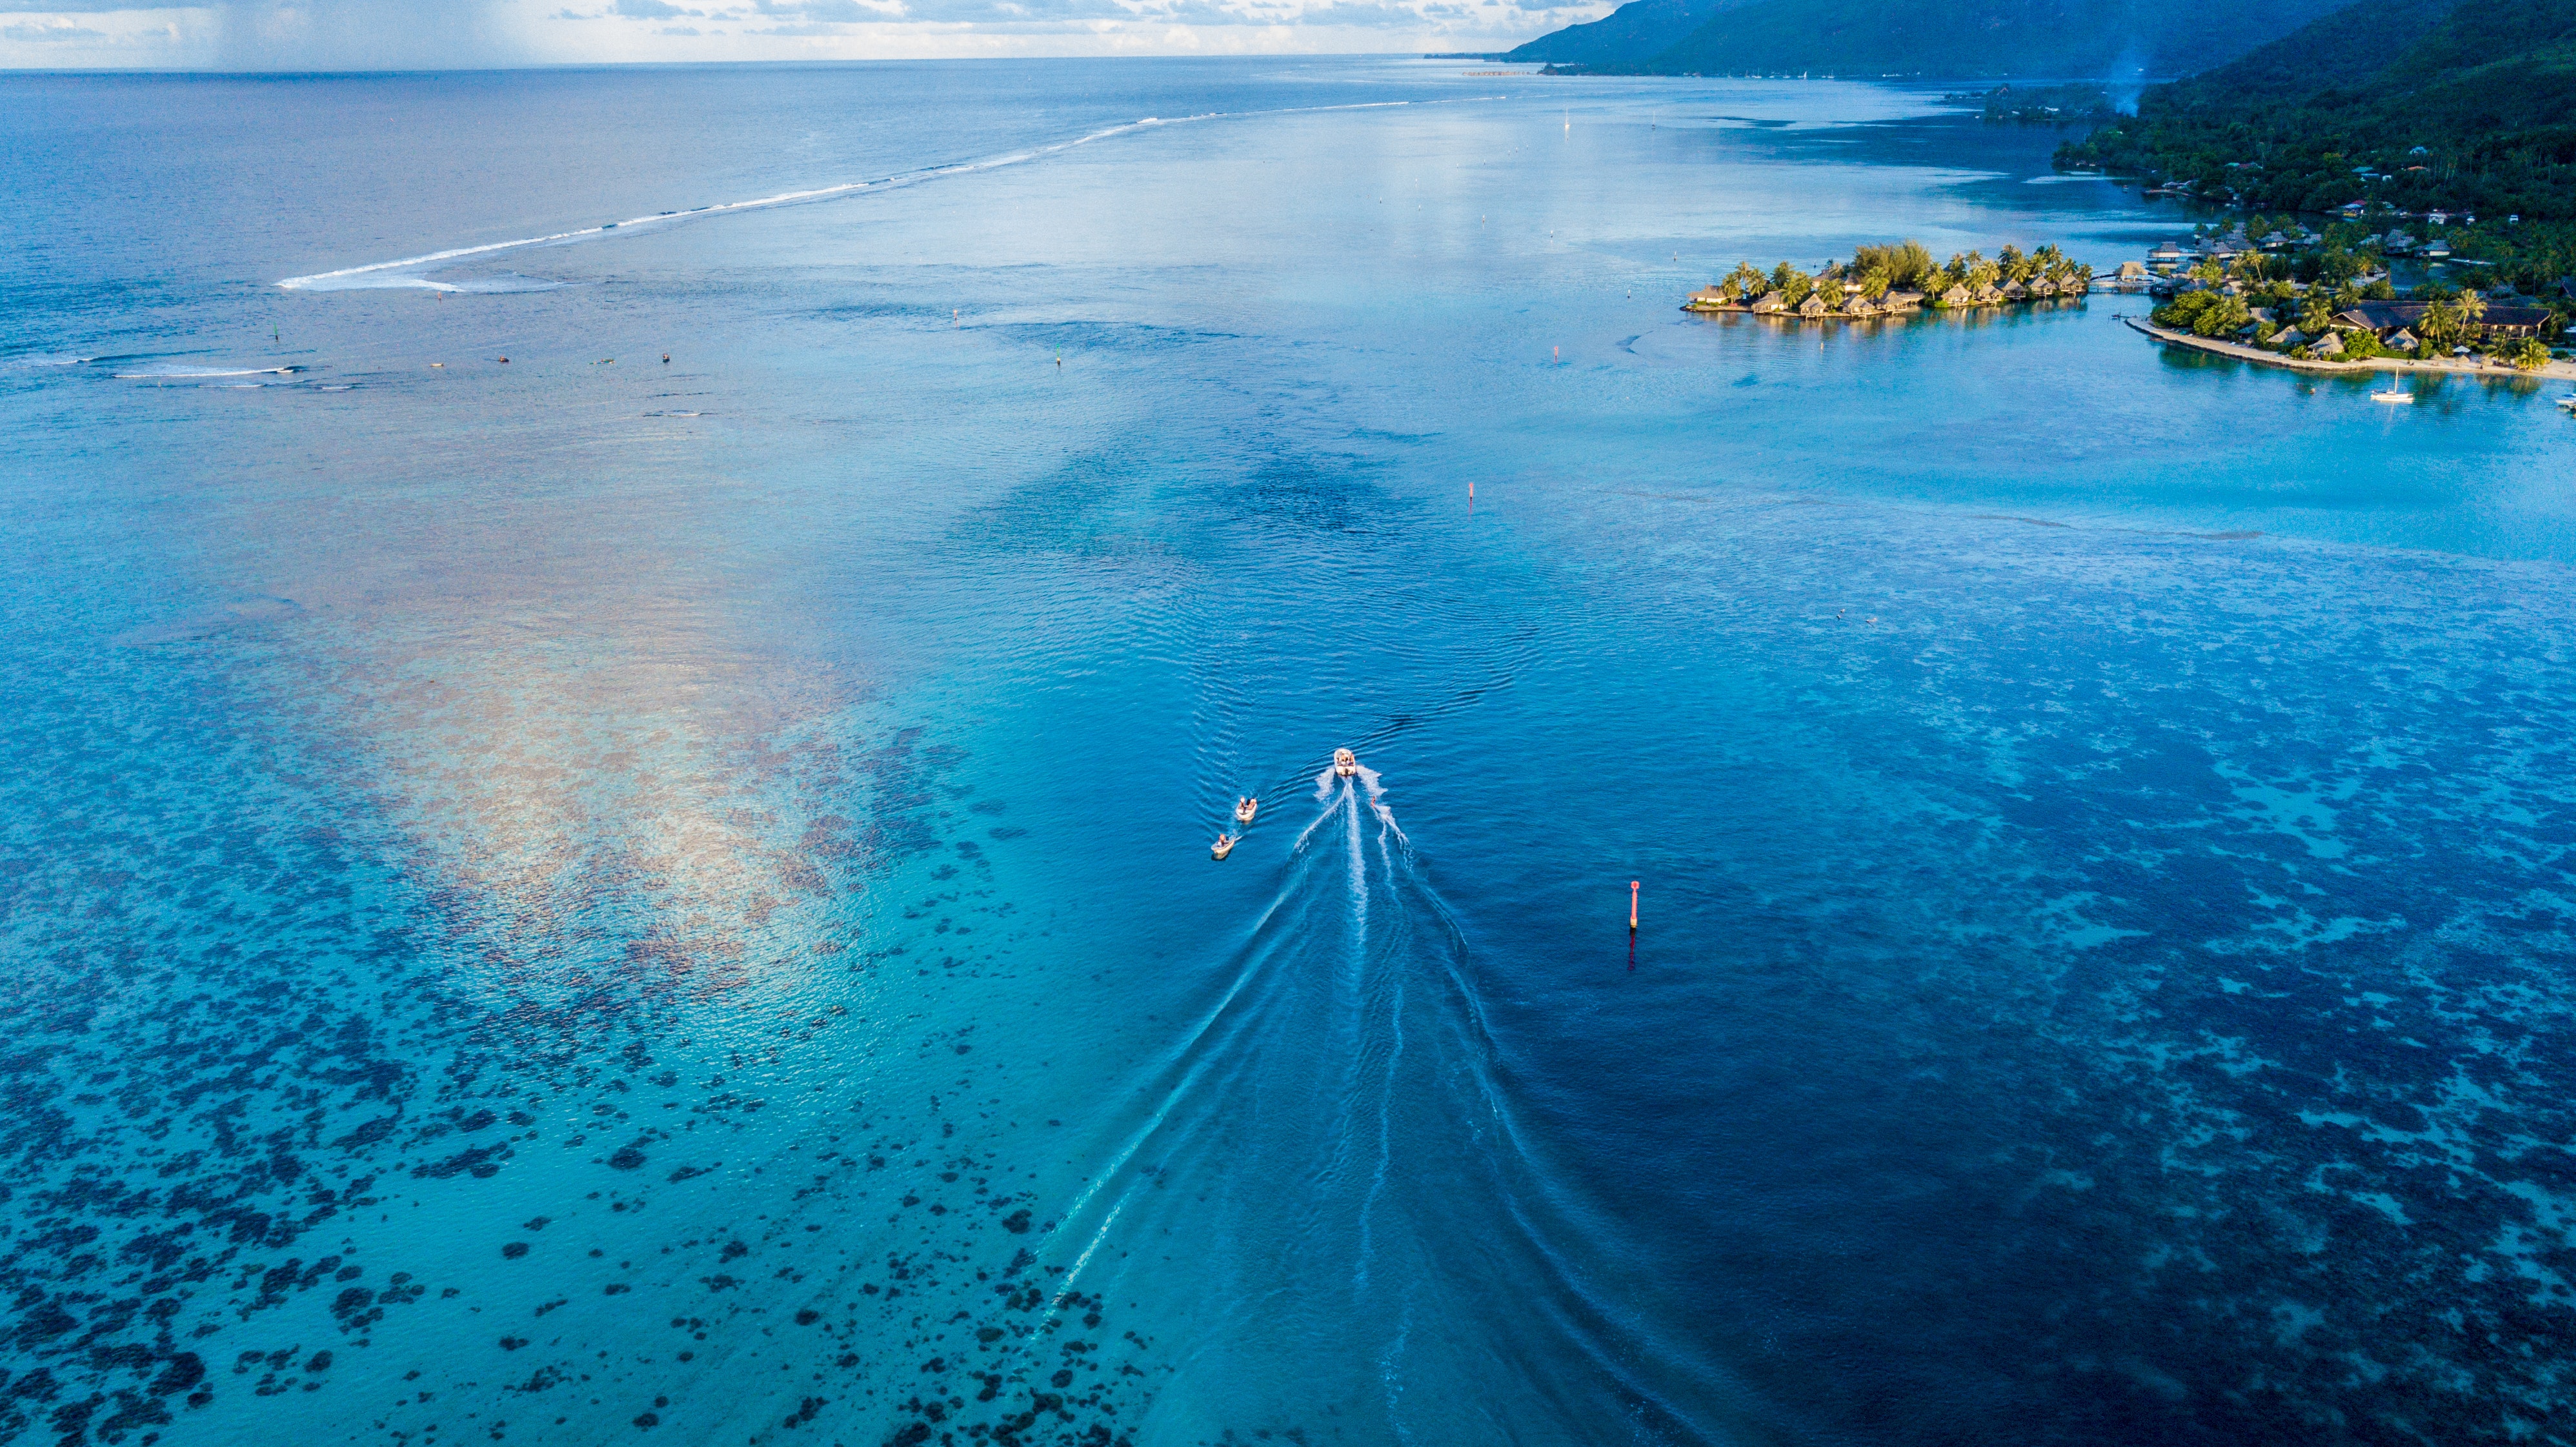
blue, water, sky, sea, ocean, water resources, coastal and oceanic landforms, wave, coast, bay, tropics, tourism, vacation, aerial photography, inlet, sound